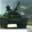
Label: tank